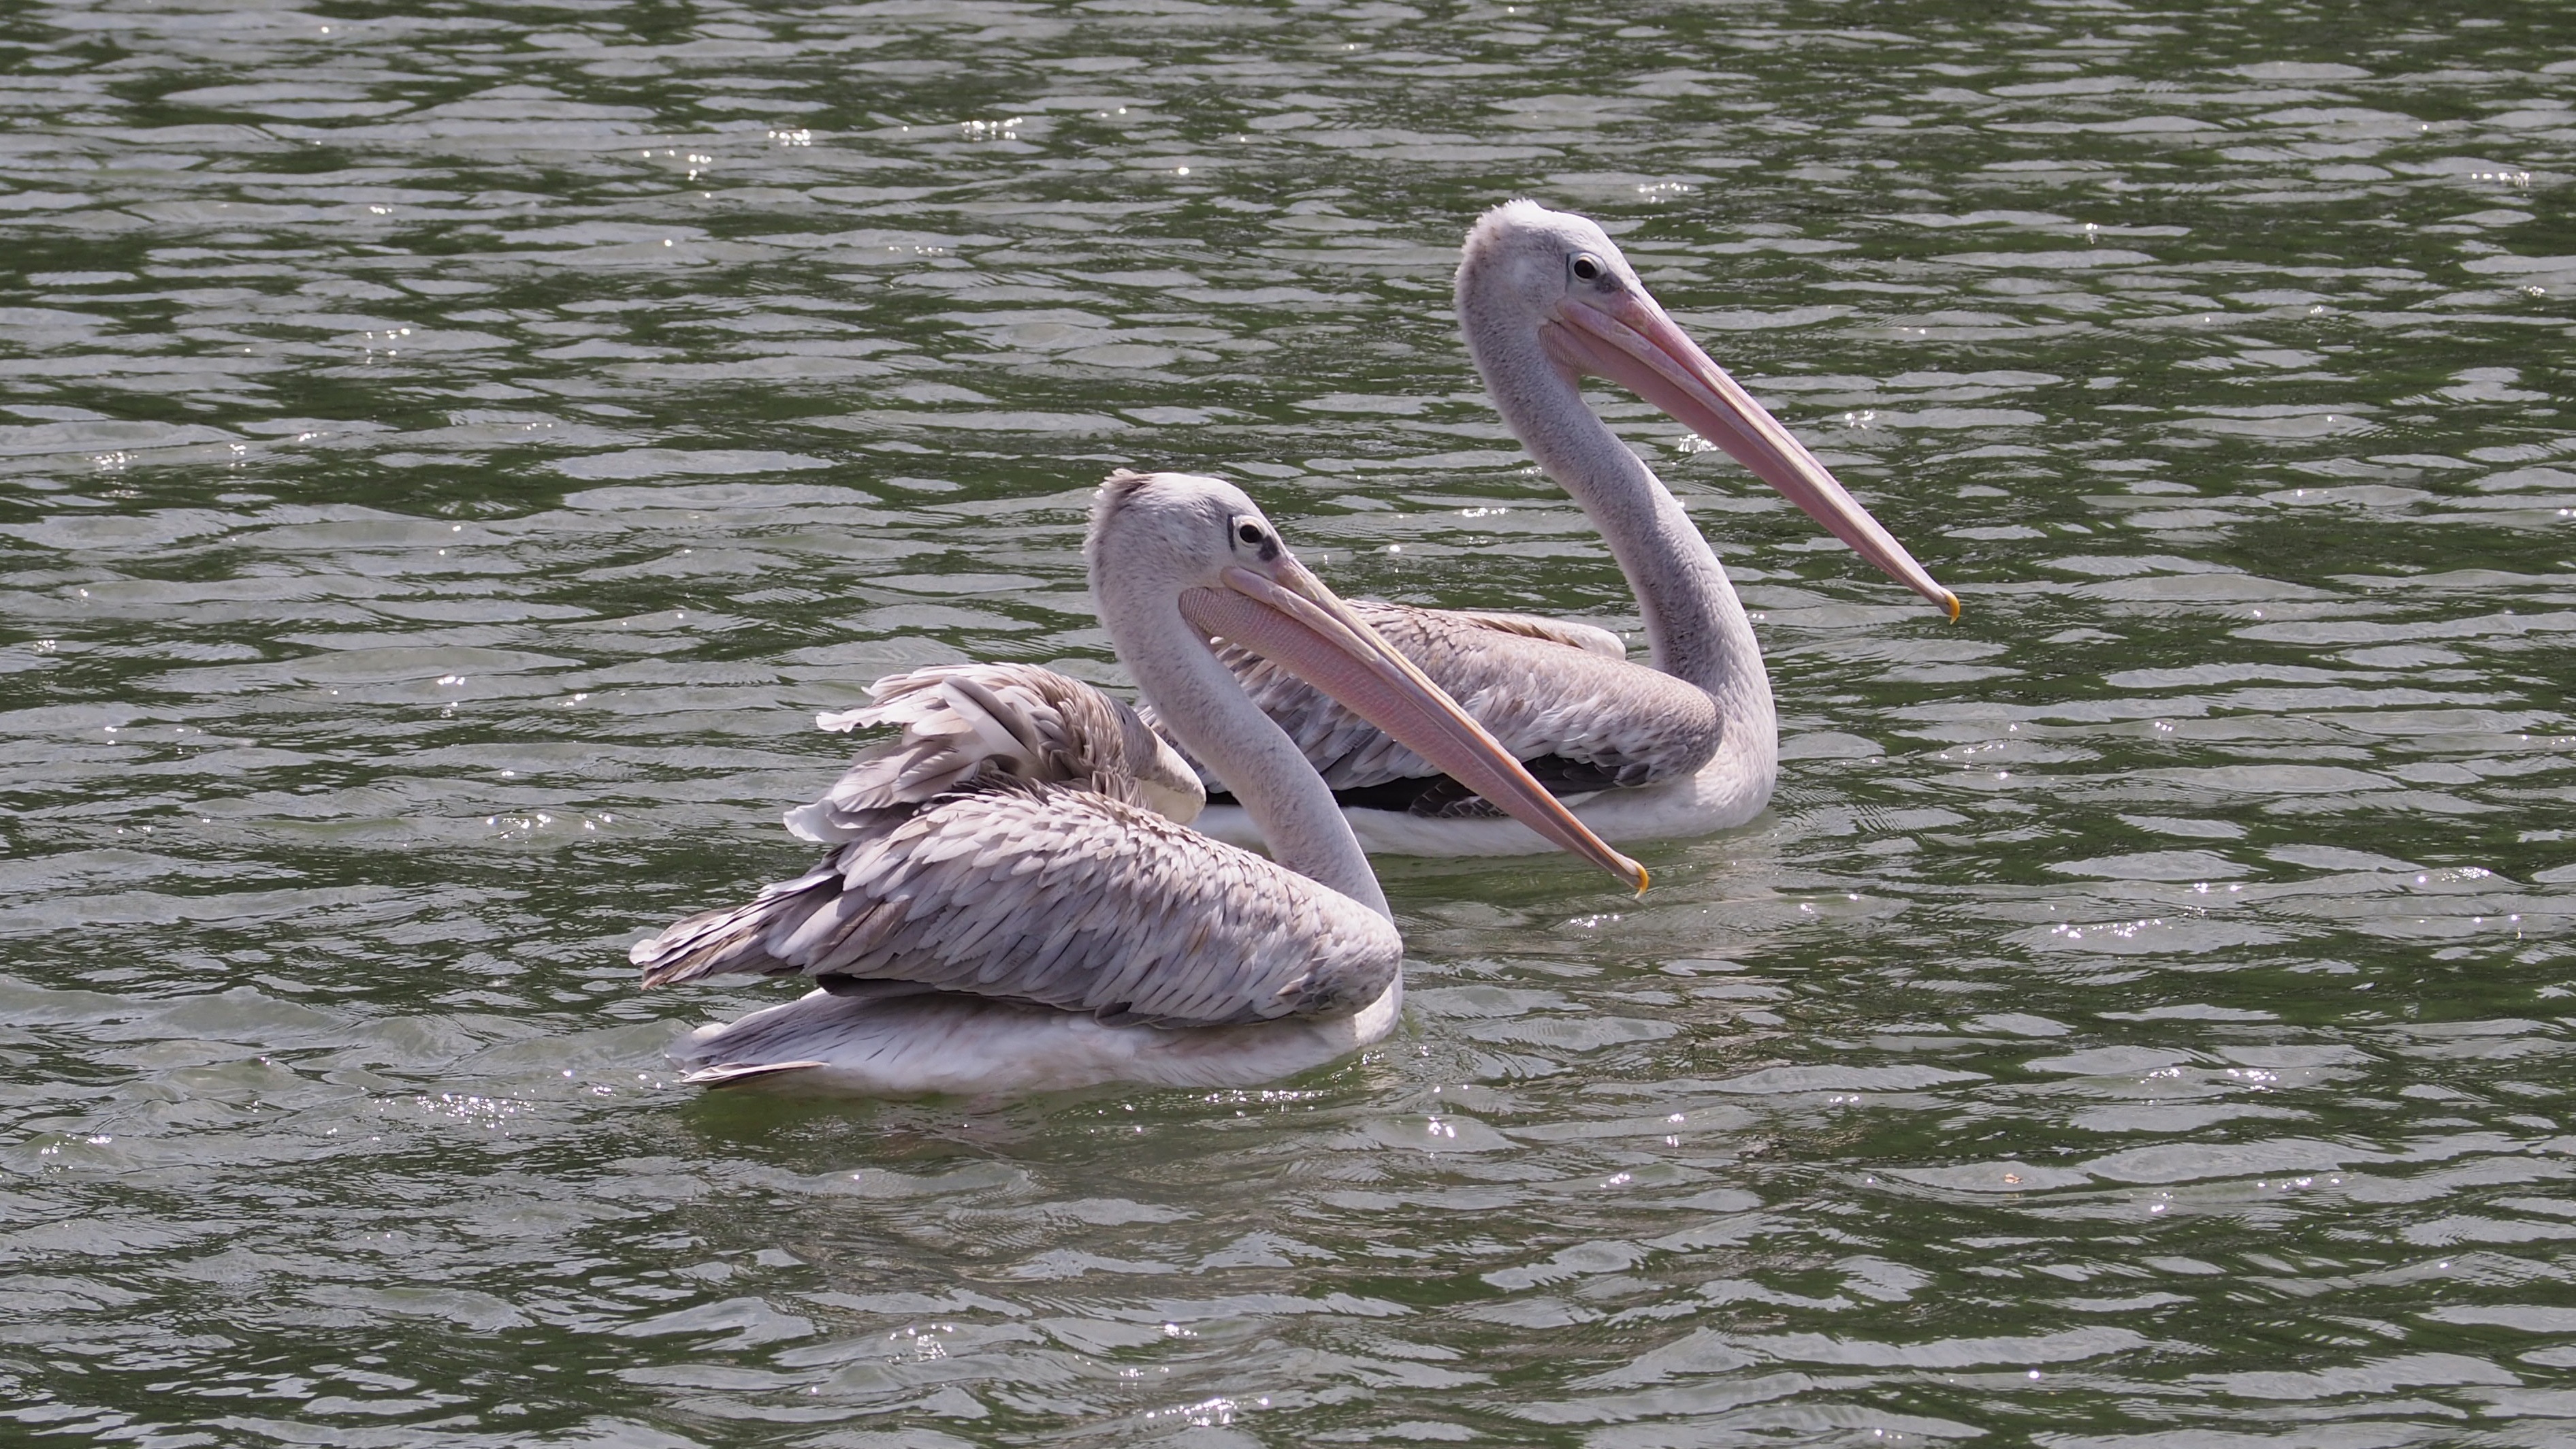
water, nature, bird, animal, pelican, seabird, wildlife, zoo, beak, island, fauna, feathers, vertebrate, pelecaniformes